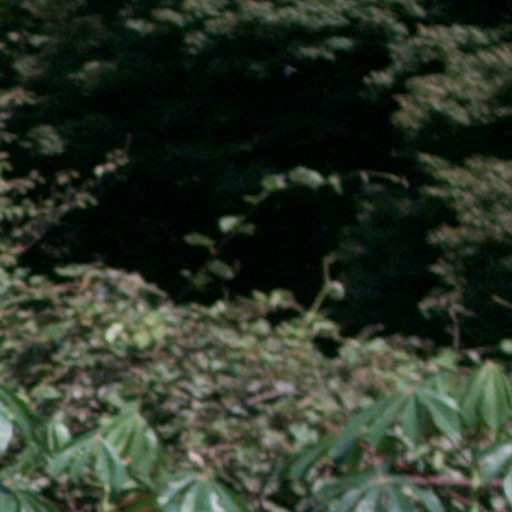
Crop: cassava